Swartswood State Park

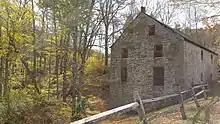
Keen's Grist Mill, built 1838, on the southern end of Swartswood Lake

In 1905, Governor Edward C. Stokes established the Forest Park Reservation Commission to begin acquiring and setting aside lands within the state of New Jersey as parks and forest reserves. The first acquisitions were forest lands with an aim toward protecting their commercial value. According to the commission's first annual report, "the forests are 'the great savings banks of nature' from which we have been taking the interest and reducing the capital". However, in 1908, the state forester, Alfred Gaskill (1861–1950), proposed the creation of parks for recreation, writing that "the aesthetic part of forestry must be dominant here because a large proportion of the people live in towns and cities and consider the forests as their playgrounds".